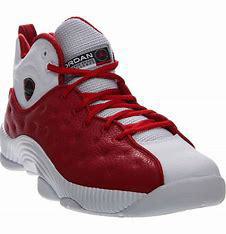
Brand: Jordan
Model: Jumpman MVP